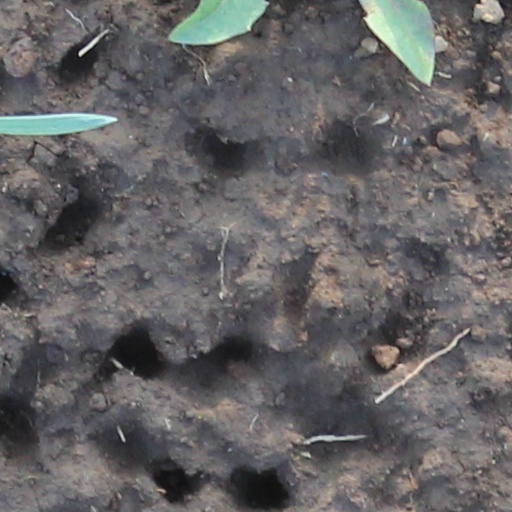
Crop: wheat